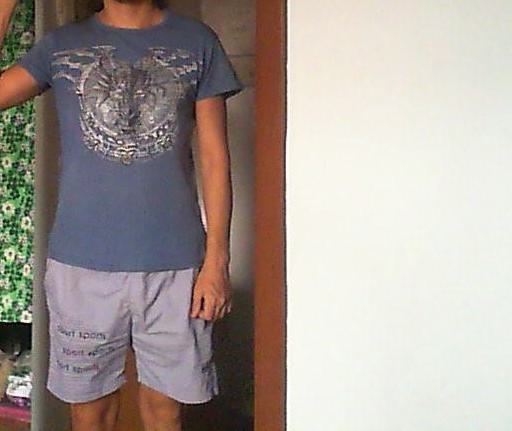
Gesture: no_gesture